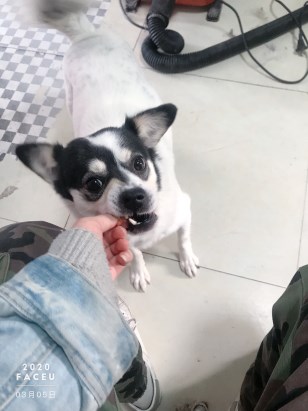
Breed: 3336-n000121-chinese_rural_dog